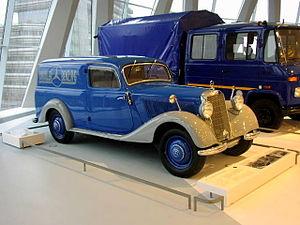
La Mercedes-Benz 170 est une voiture de tourisme de Mercedes-Benz produite de 1936 à 1953.